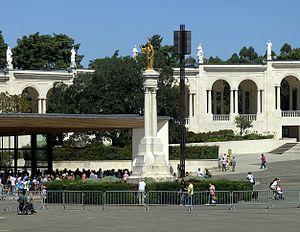
Le sanctuaire de Fátima, ou sanctuaire de Notre-Dame de Fátima, est un grand centre de pèlerinage marial catholique situé à Cova da Iria, dans la ville de Fátima, au Portugal. Ce sanctuaire regroupe un ensemble de bâtiments et de structures. Néanmoins, il est parfois résumé à la seule basilique de Notre-Dame-du-Rosaire de Fátima.